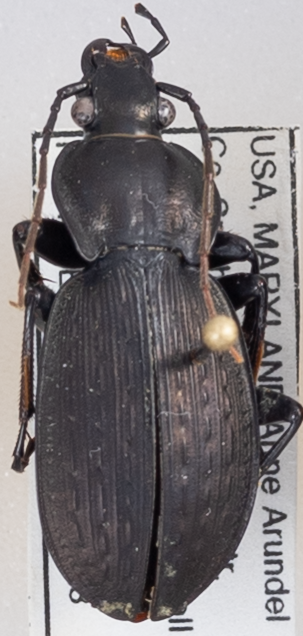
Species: Carabus vinctus
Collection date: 2018-08-23
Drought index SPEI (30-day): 0.24
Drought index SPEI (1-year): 0.63
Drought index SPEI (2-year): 0.1